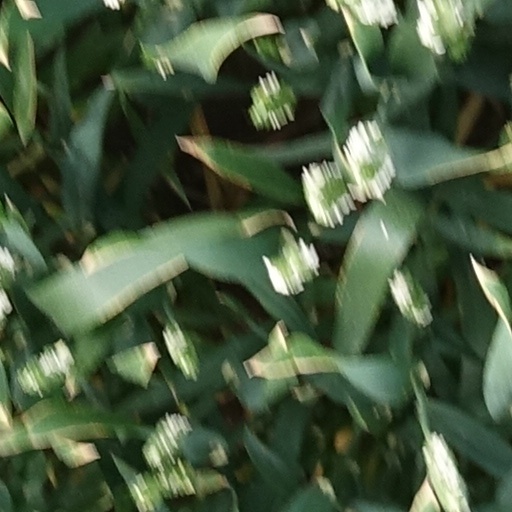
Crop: wheat